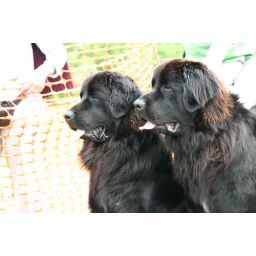
Newfoundland water rescue dogs in training at Fairlop waters. Very handsome